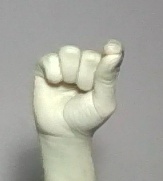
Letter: fa